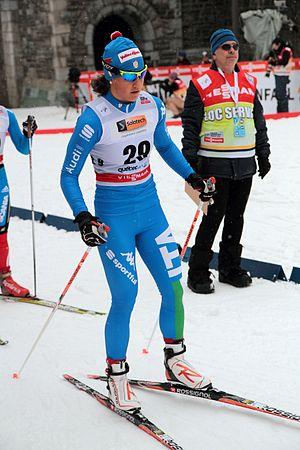
Greta Laurent, Coupe du monde de ski de fond 2012, Québec, Canada
Greta Laurent, née le 3 mai 1992 à Ivrea, est une fondeuse italienne en activité.